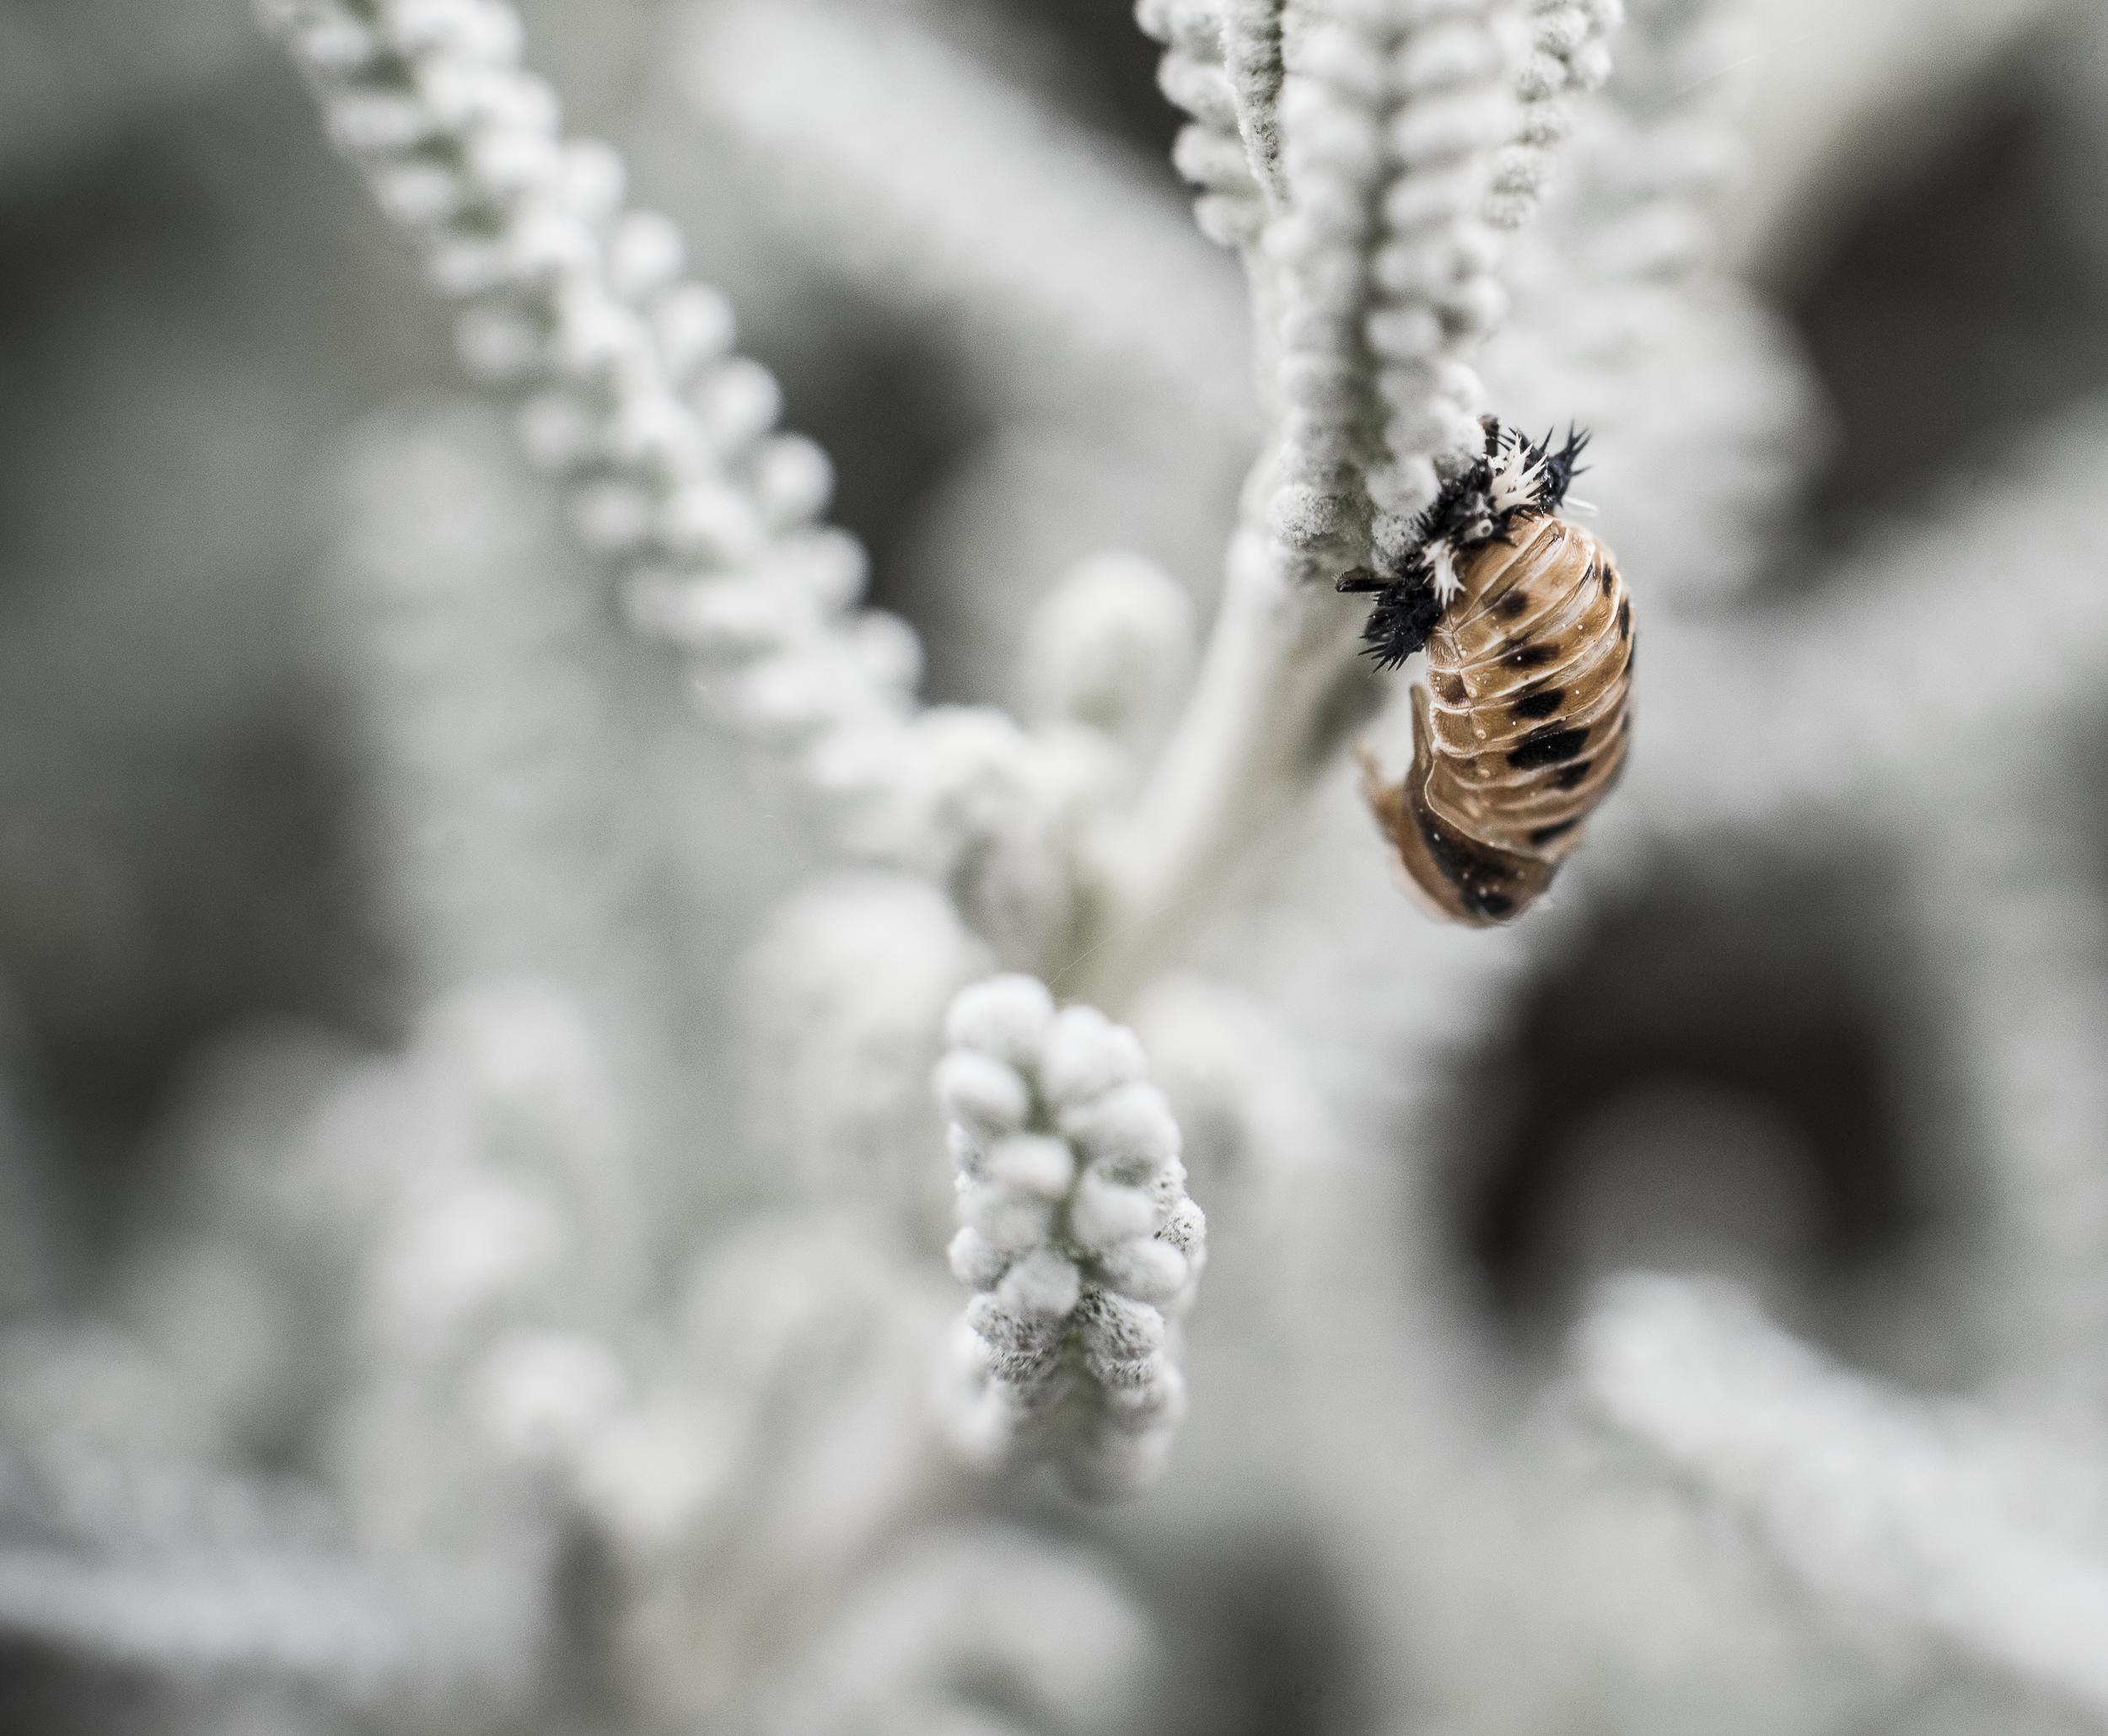
nature, branch, winter, black and white, white, photography, leaf, flower, frost, pollen, insect, macro, ladybug, nikon, monochrome, closeup, flora, plants, invertebrate, close up, grey, focus, bee, rouge, selectivecolor, nikkor, depth, depthoffield, shades, beetle, coeuruyann, 500mmf18, dsaturationpartielle, macro photography, honey bee, monochrome photography, membrane winged insect